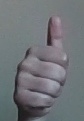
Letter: aleff